History of Bridgeport, Connecticut

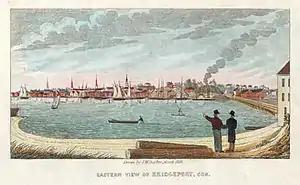
Eastern View of Bridgeport, Con. by John Warner Barber (1837)

The history of Bridgeport, Connecticut was, in the late 17th and most of the 18th century, one of land acquisitions from the native inhabitants, farming and fishing. From the mid-18th century to the mid-19th century, Bridgeport's history was one of shipbuilding, whaling and rapid growth. Bridgeport's growth accelerated even further from the mid-19th century to the mid-20th century with the advent of the railroad, Industrialization, massive immigration, labor movements until, at its peak population in 1950, Bridgeport with some 159,000 people was Connecticut's second most populous city. In the late 20th century, Bridgeport's history was one of deindustrialization and declining population, though it overtook Hartford as the state's most populous city by 1980.